Róisín Machine

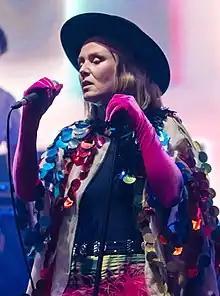
Murphy performing in March 2020 prior to the COVID-19 lockdown

Murphy announced the forthcoming release of "Róisín Machine" on 31 July 2020, with pre-orders made available that day. Originally planned for release on 25 September, Murphy announced in mid-September that due to manufacturing delays caused by the COVID-19 pandemic, "Róisín Machine" would instead be released one week later, on 2 October.